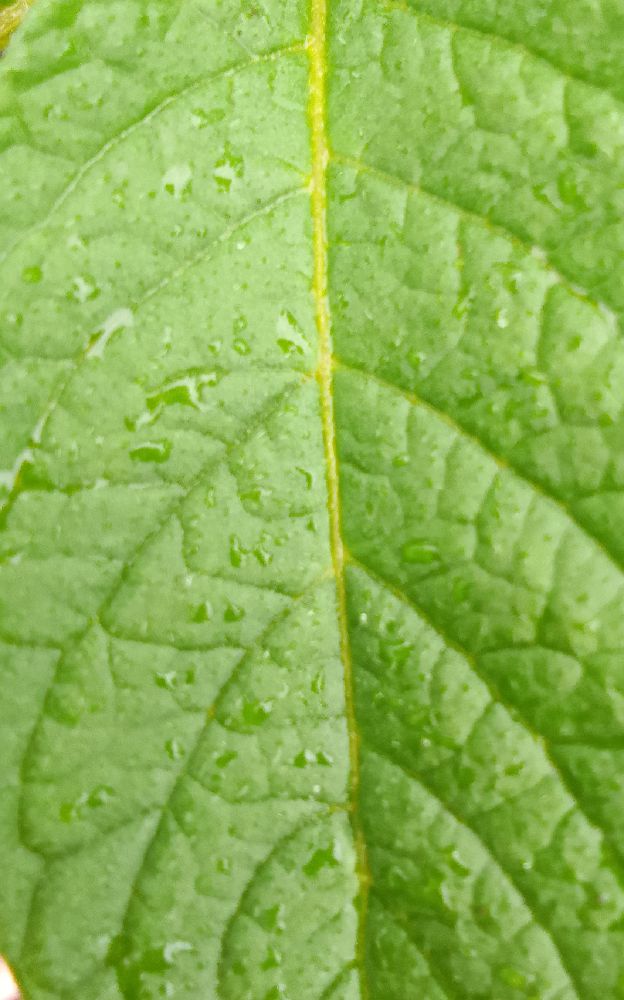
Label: Healthy